Middleham Hoard

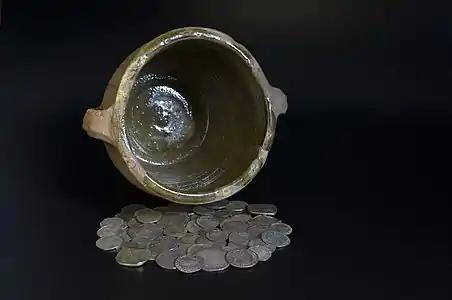
A selection of the hoard's coins now in the Yorkshire Museum

The Middleham Hoard is a coin hoard found near Middleham, North Yorkshire in England. It dates from the period of the English Civil War, and consists of 5,099 coins, all silver. It is the largest hoard of coins buried during the Civil War to have been discovered. The hoard was discovered in June 1993 by William Caygill while using a metal detector. Though referred to as one hoard, the coins were buried in three pots in two pits. These had slightly different deposition dates; likely in the later 1640s, though the person making the deposits was probably the same. The coins are dispersed between museums and private collections, 54 of them now in the Yorkshire Museum's numismatic collection.